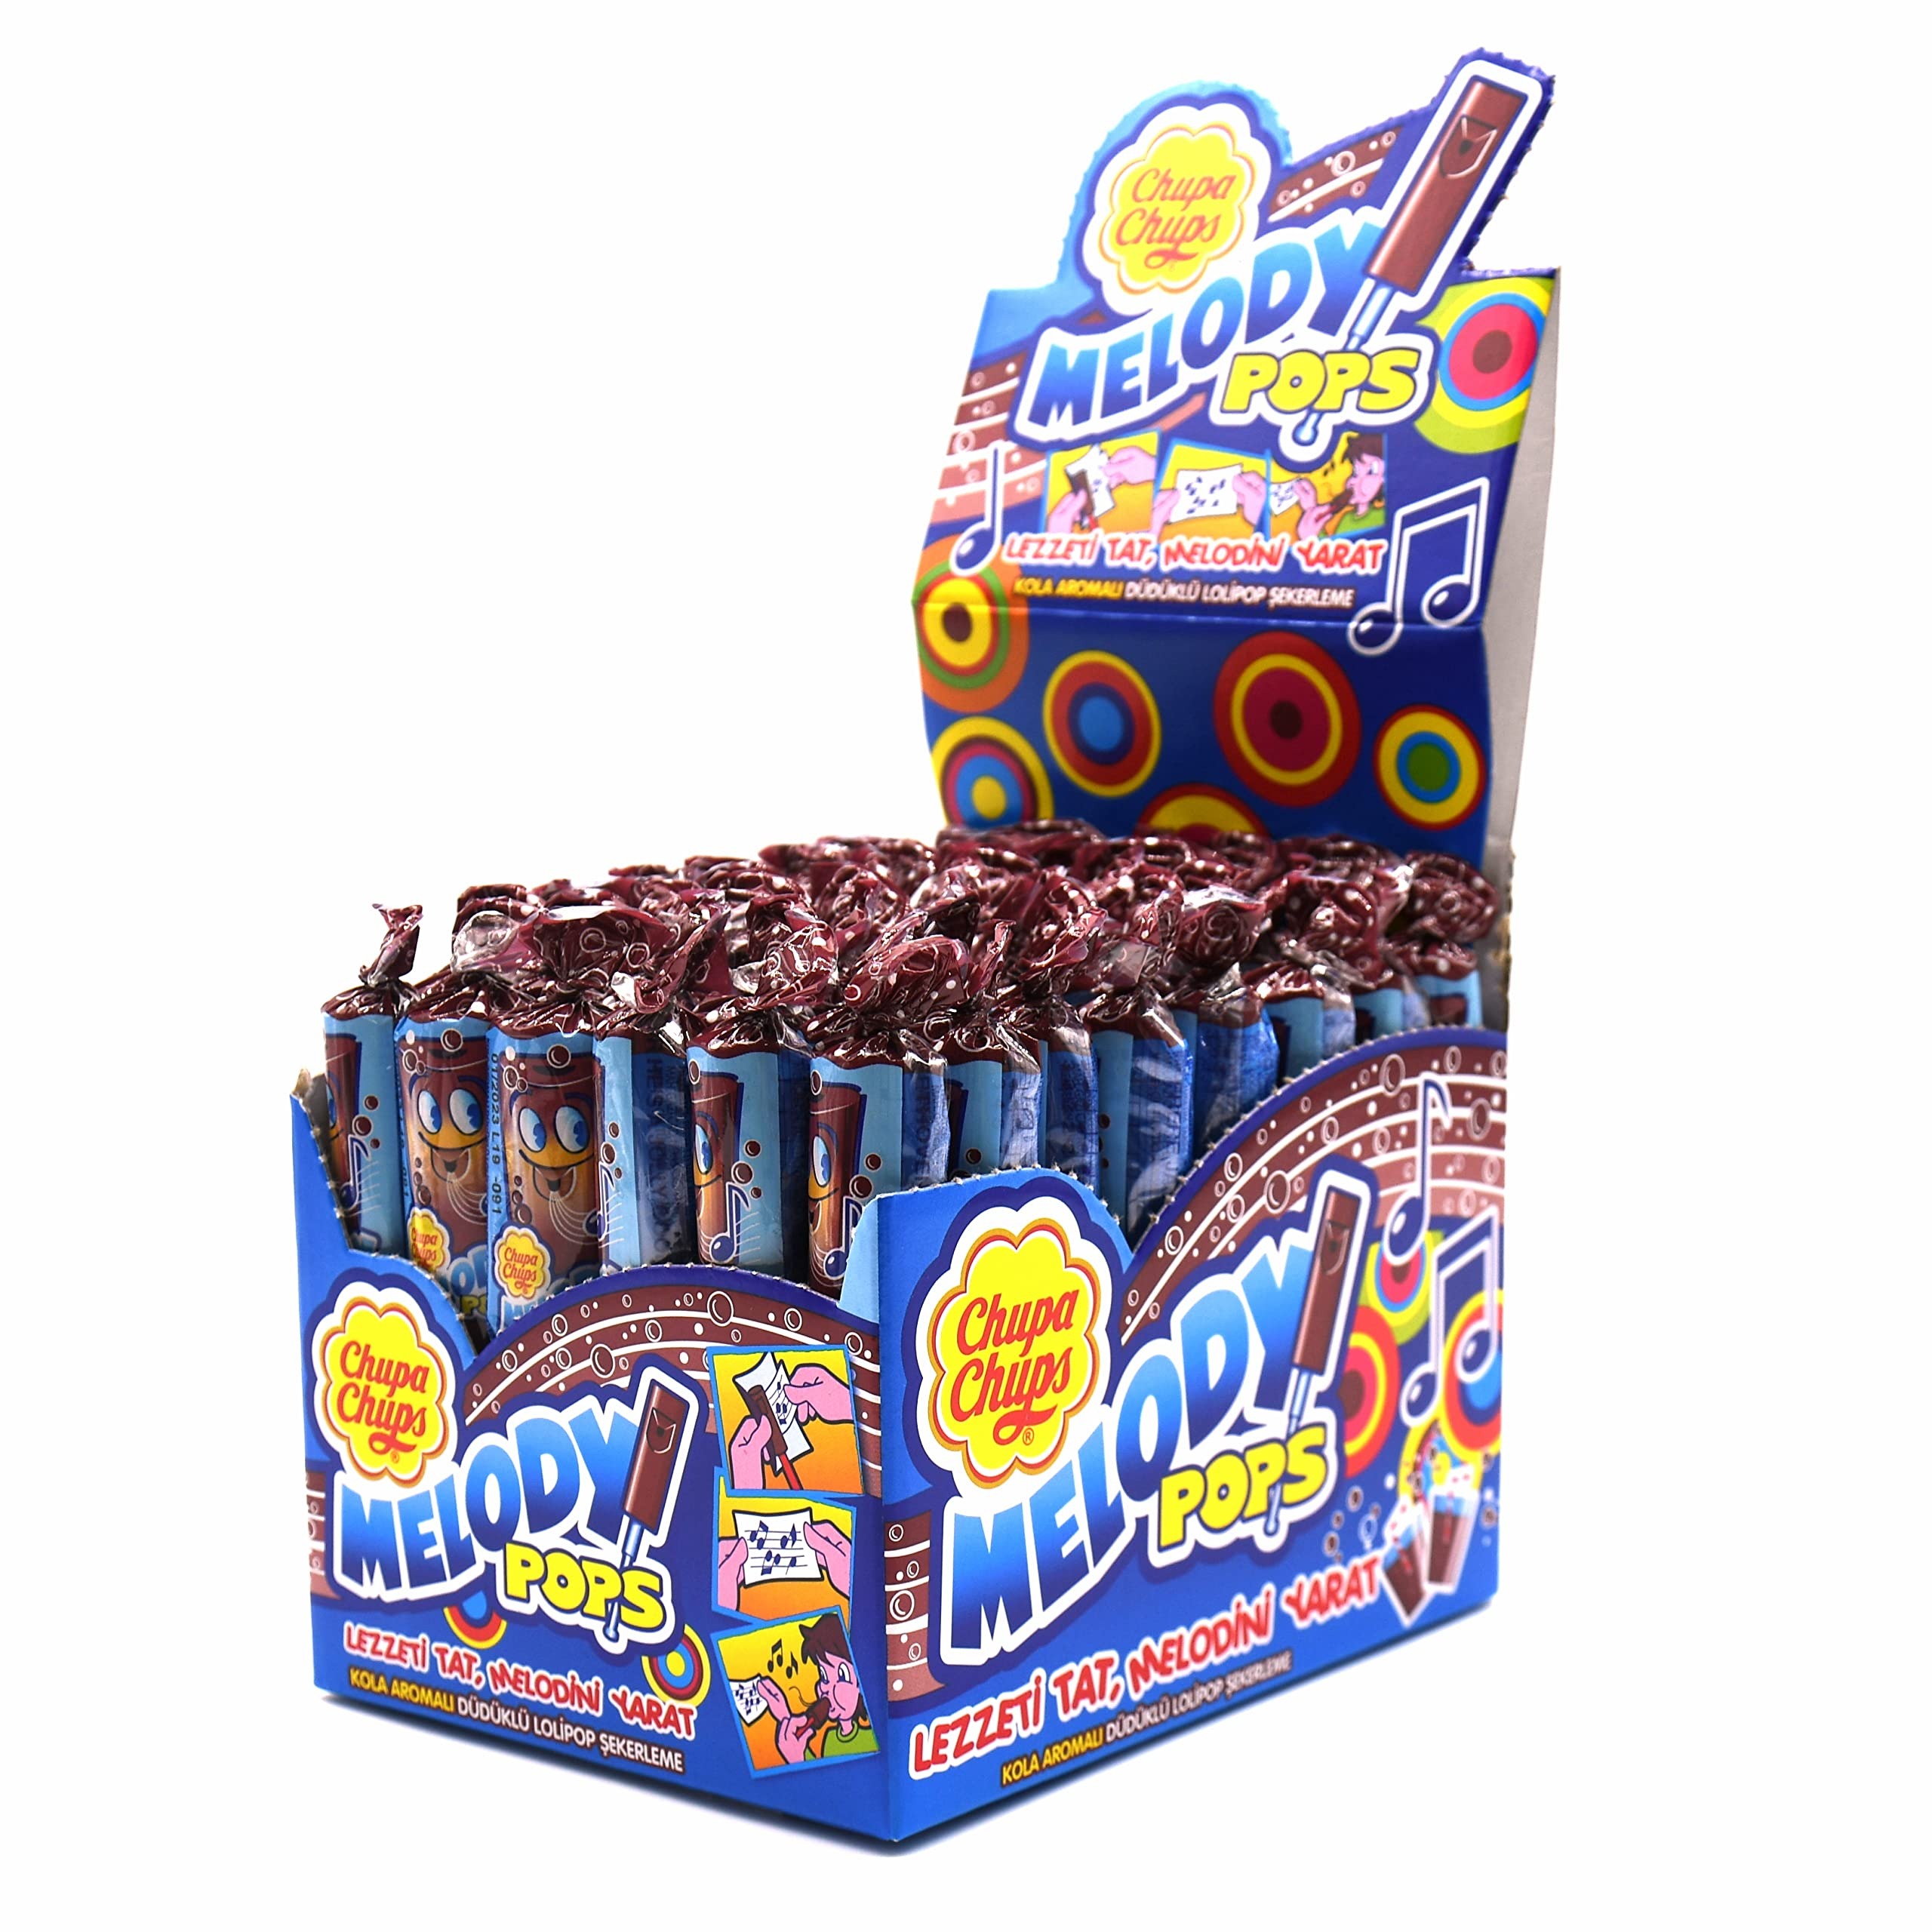
Item Name: Chupa Chups Lollipops Cola Flavor Melody Pops 48pcx15g
Bullet Point 1: Individually wrapped.
Bullet Point 2: Makes a great whistling sound until you eat the pop.
Bullet Point 3: Delicious COLA flavored Chupa Chups Whistle Pops Lollipops.
Bullet Point 4: 48 pcs in each box.
Value: 25.39
Unit: Ounce

Price: 57.99